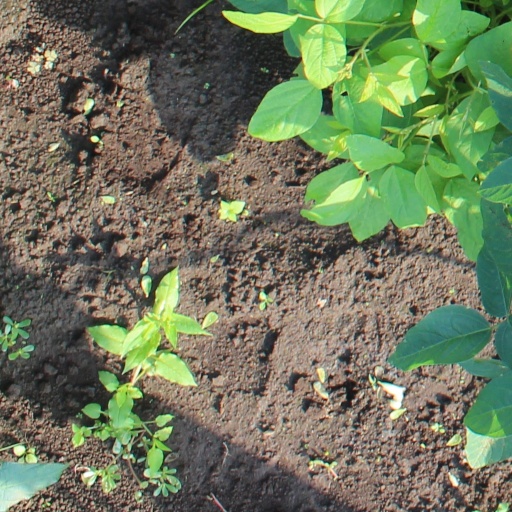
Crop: soybean